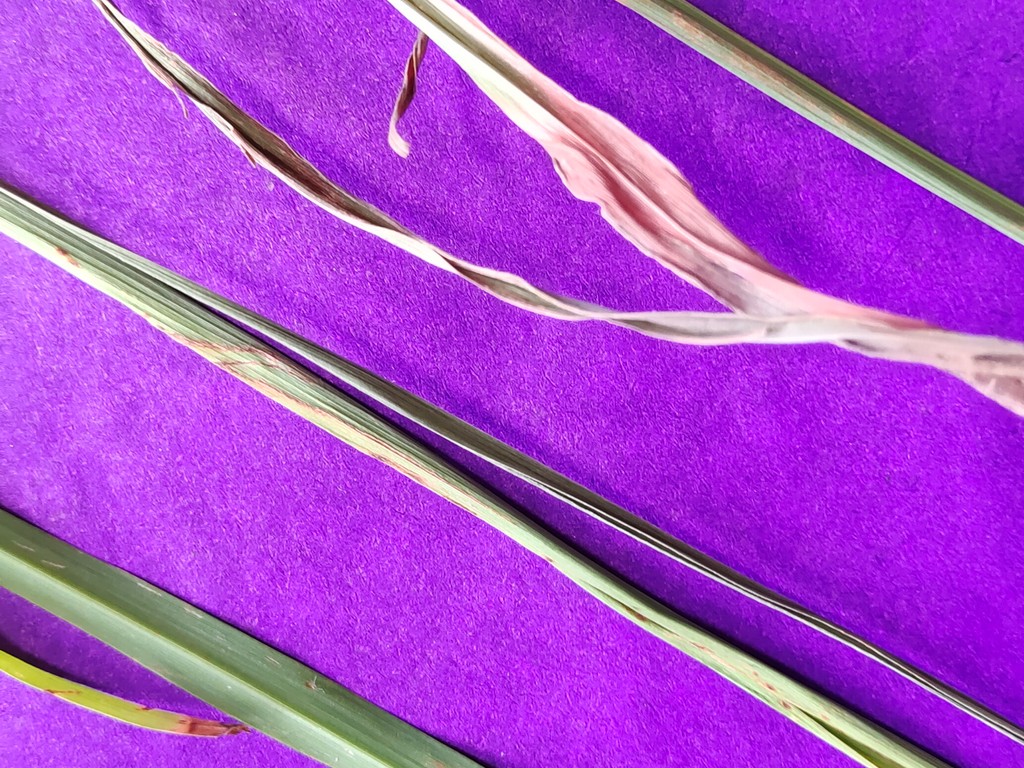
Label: Unhealthy